Boorganna Nature Reserve

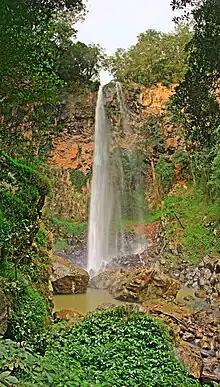
Rawson Falls

The jungle or sub tropical rainforest features a dark forest with many large trees. Several species grow to great height and a broad trunk diameter, such as yellow carabeen, small leaf fig, Moreton Bay fig, rosewood, black booyong, giant stinging tree, pigeonberry ash, brush box and silver quandong. Other smaller plants of interest include the walking stick palm and the Macleay laurel.